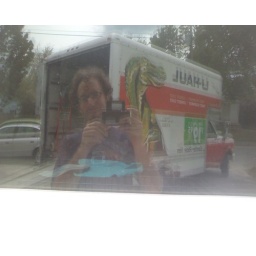
reflection in my front window as I unload the truck